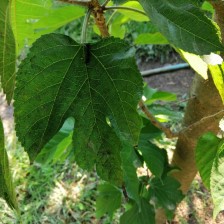
Variety: RedKing